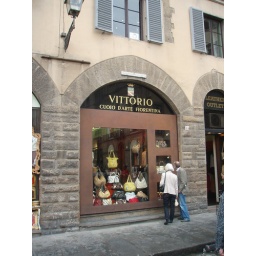
Marble bar over store window marks the water level of the 1980's flood in Florence.